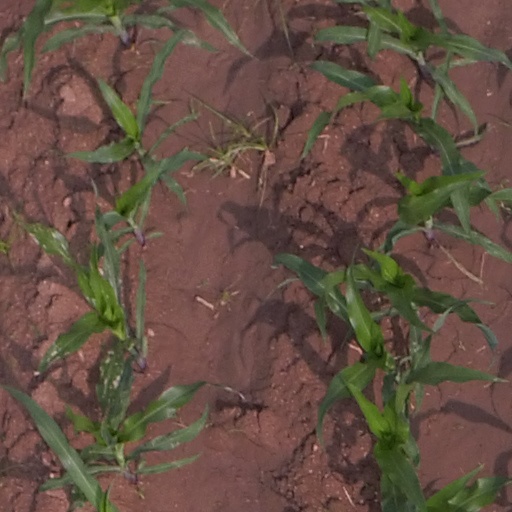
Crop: maize; corn